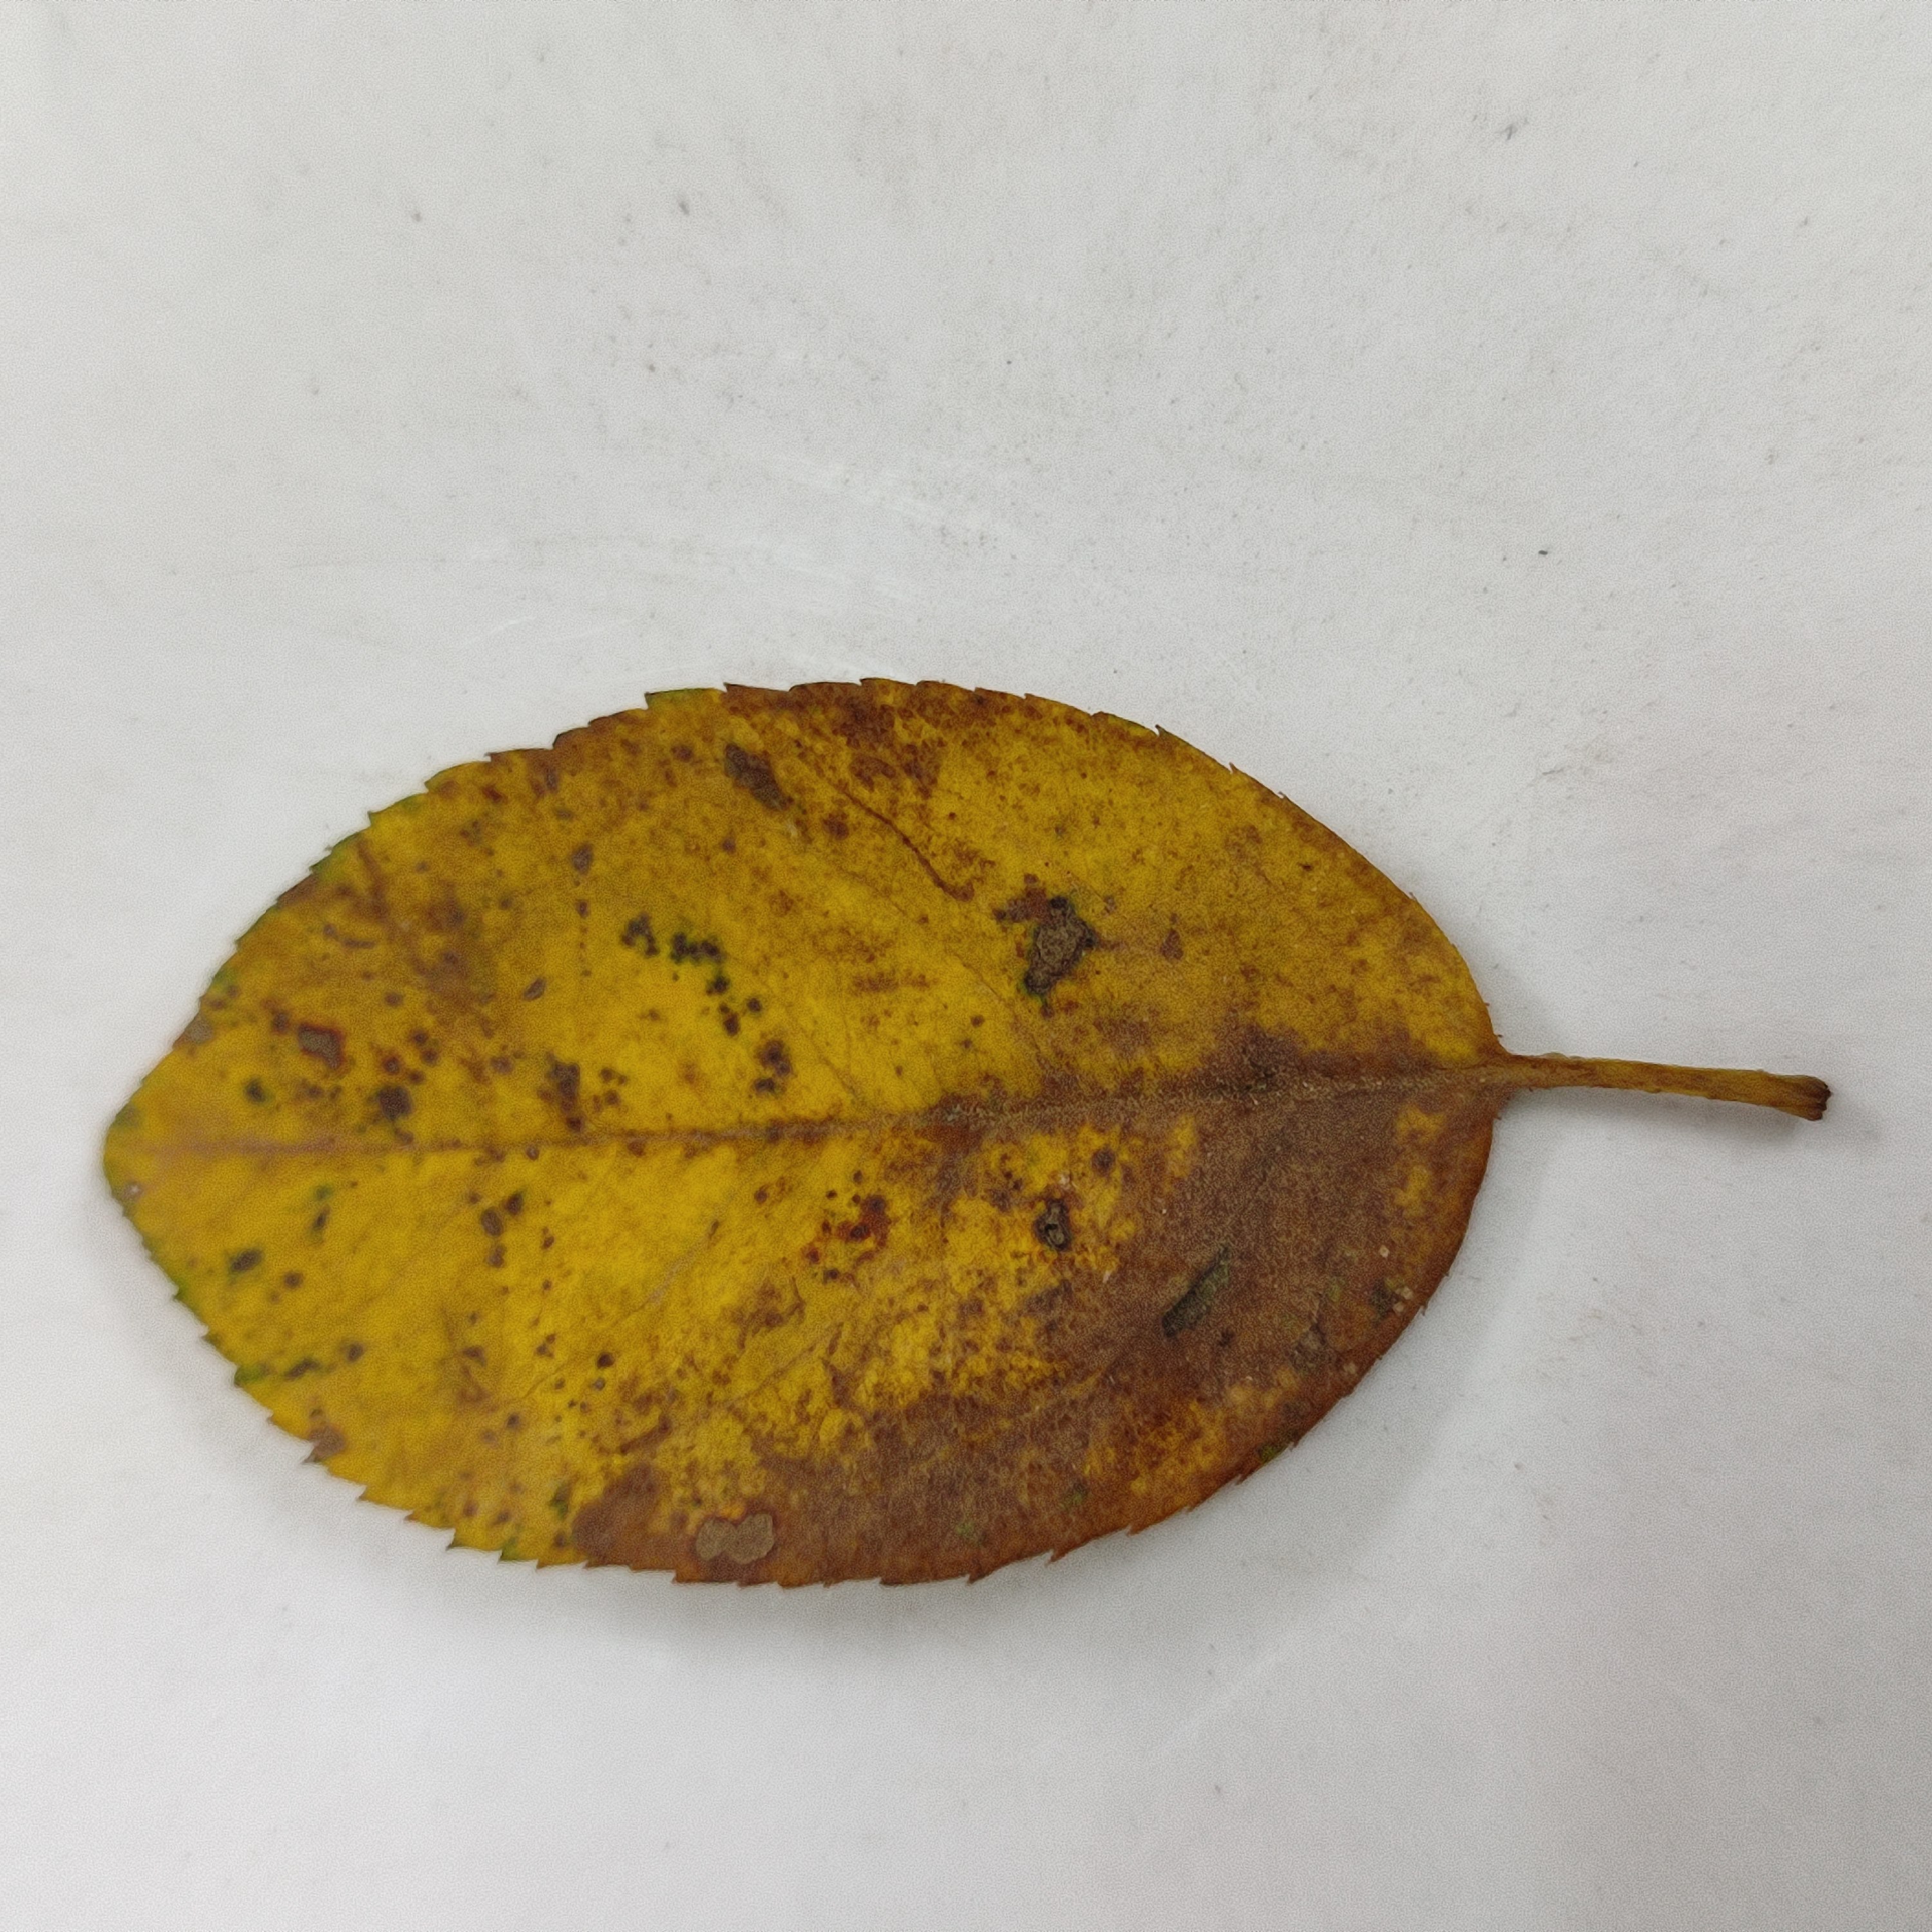
Label: Yellow Mosaic Virus